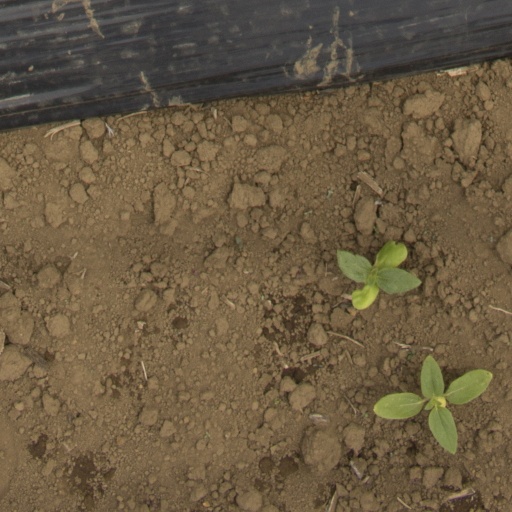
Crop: Jerusalem artichoke